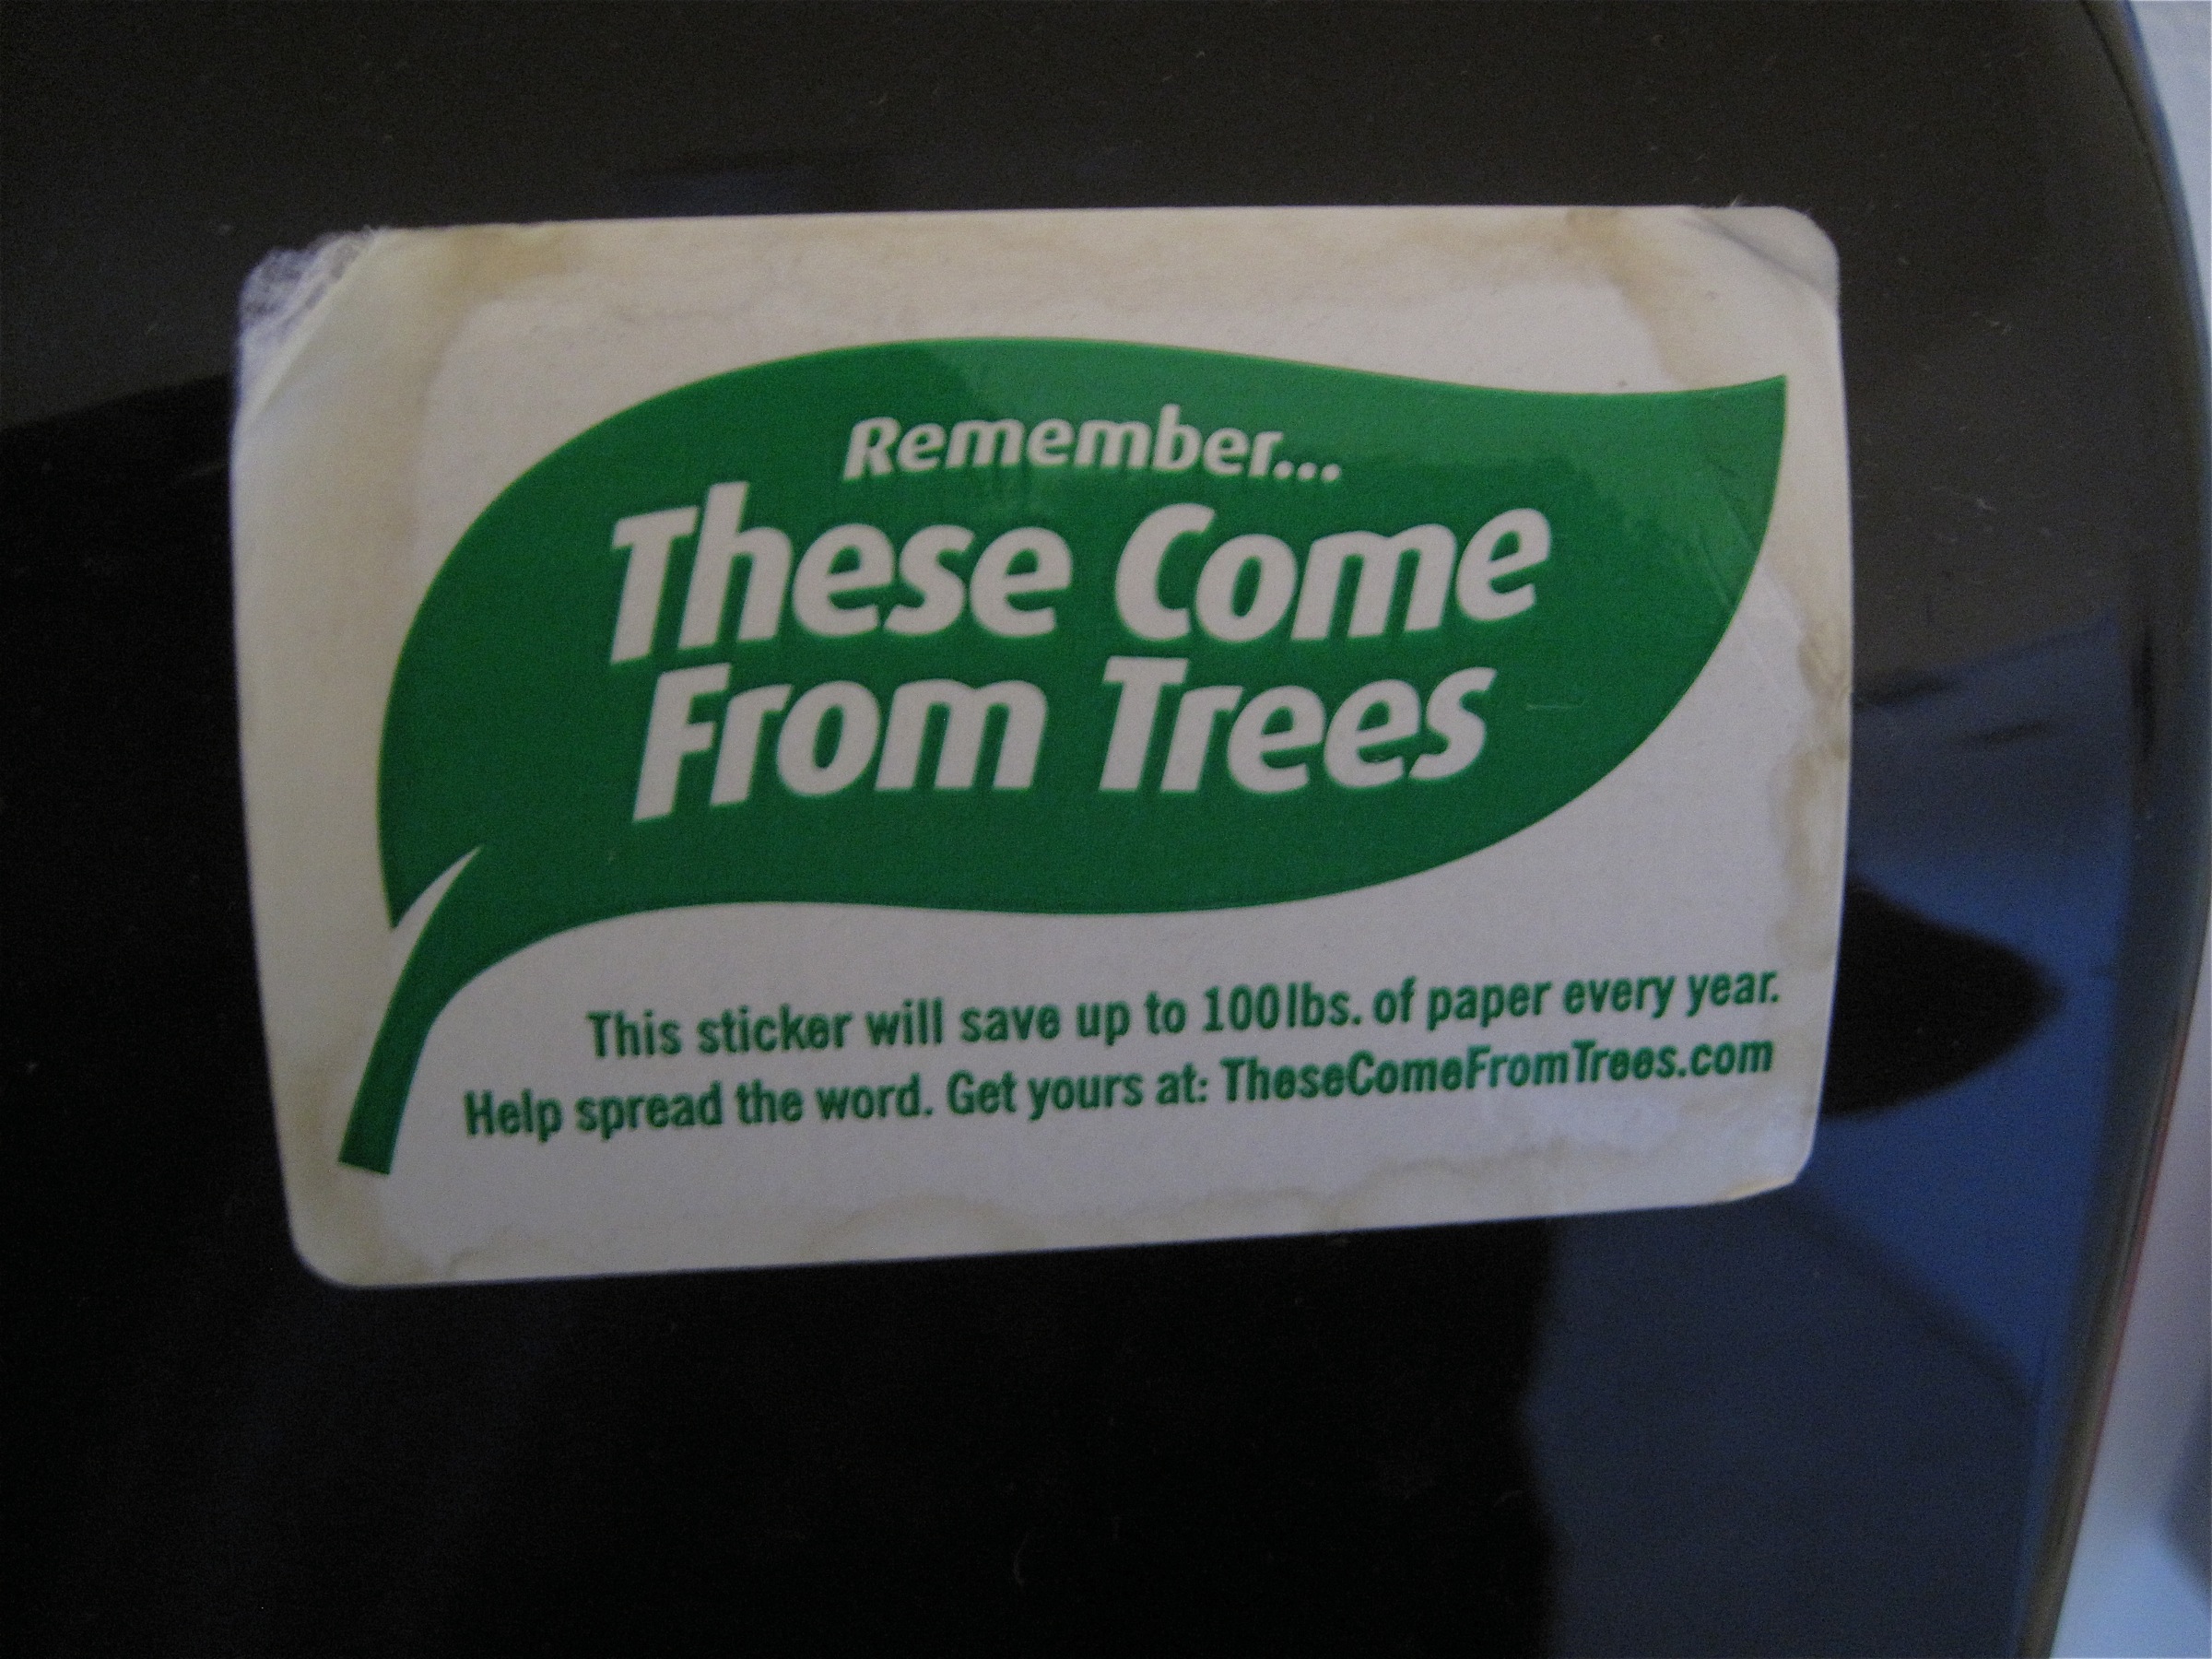
drink, label, brand, sanfrancisco